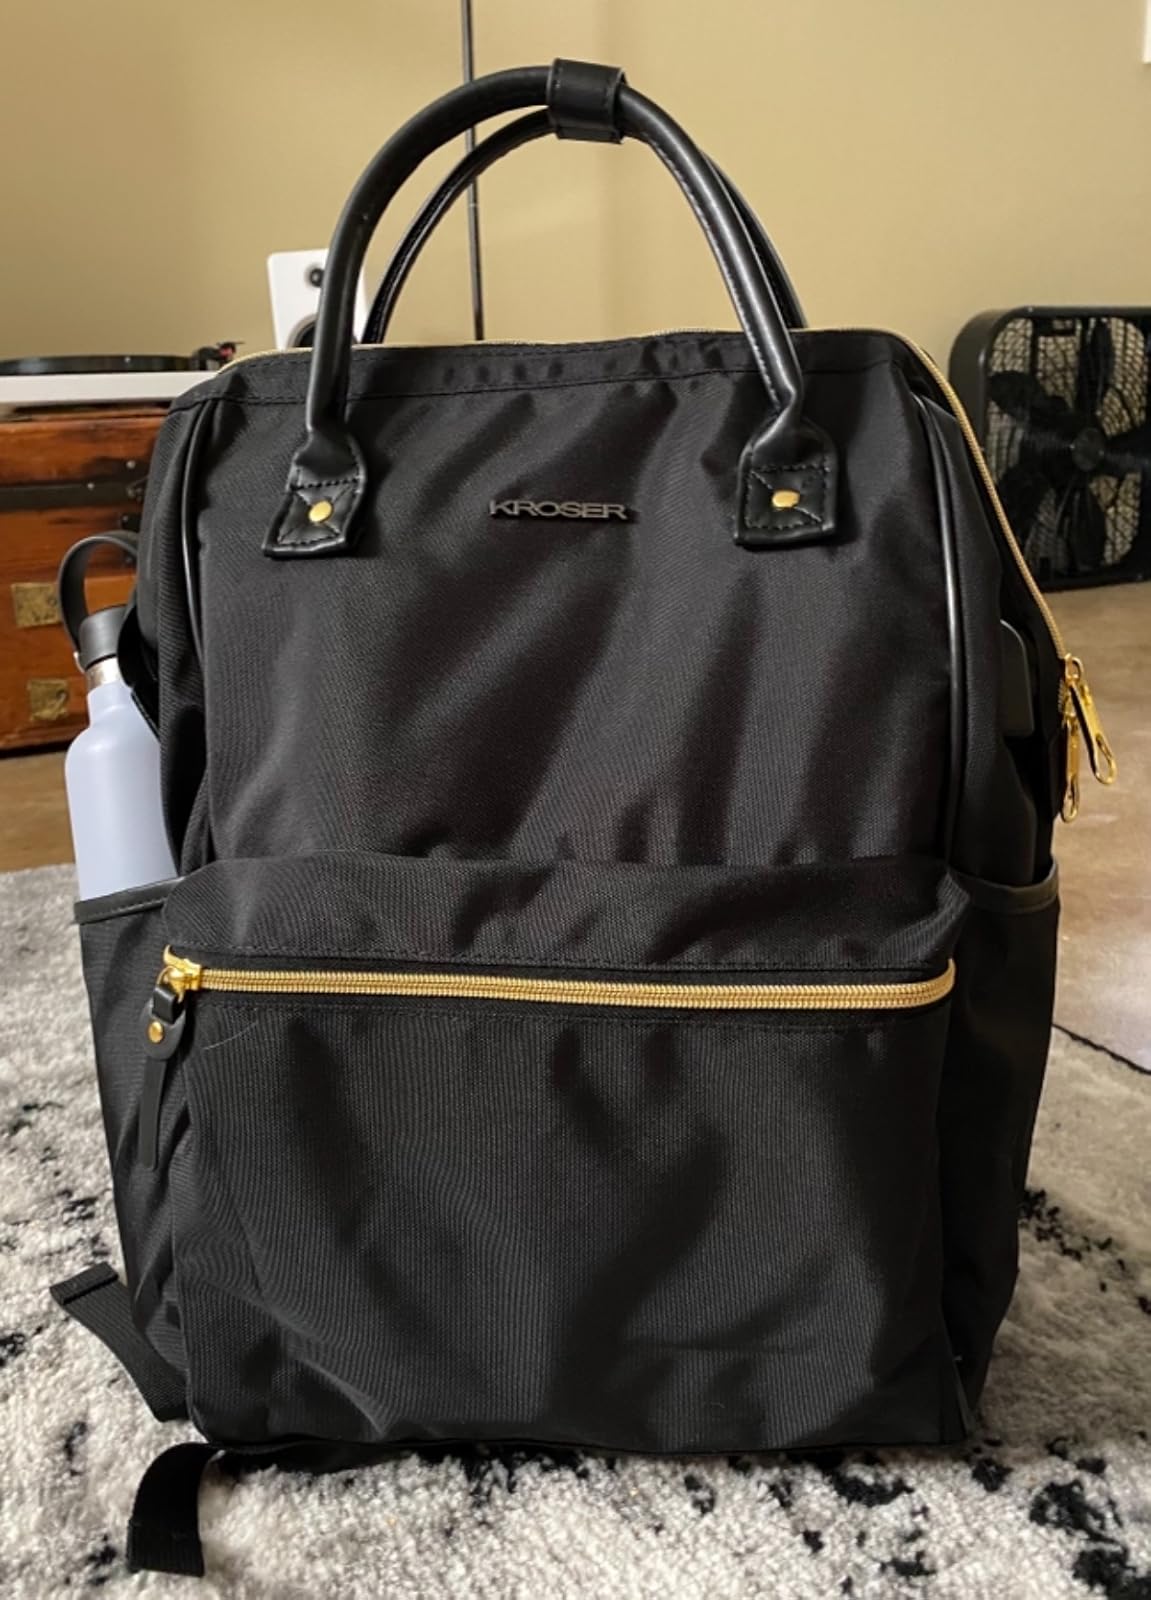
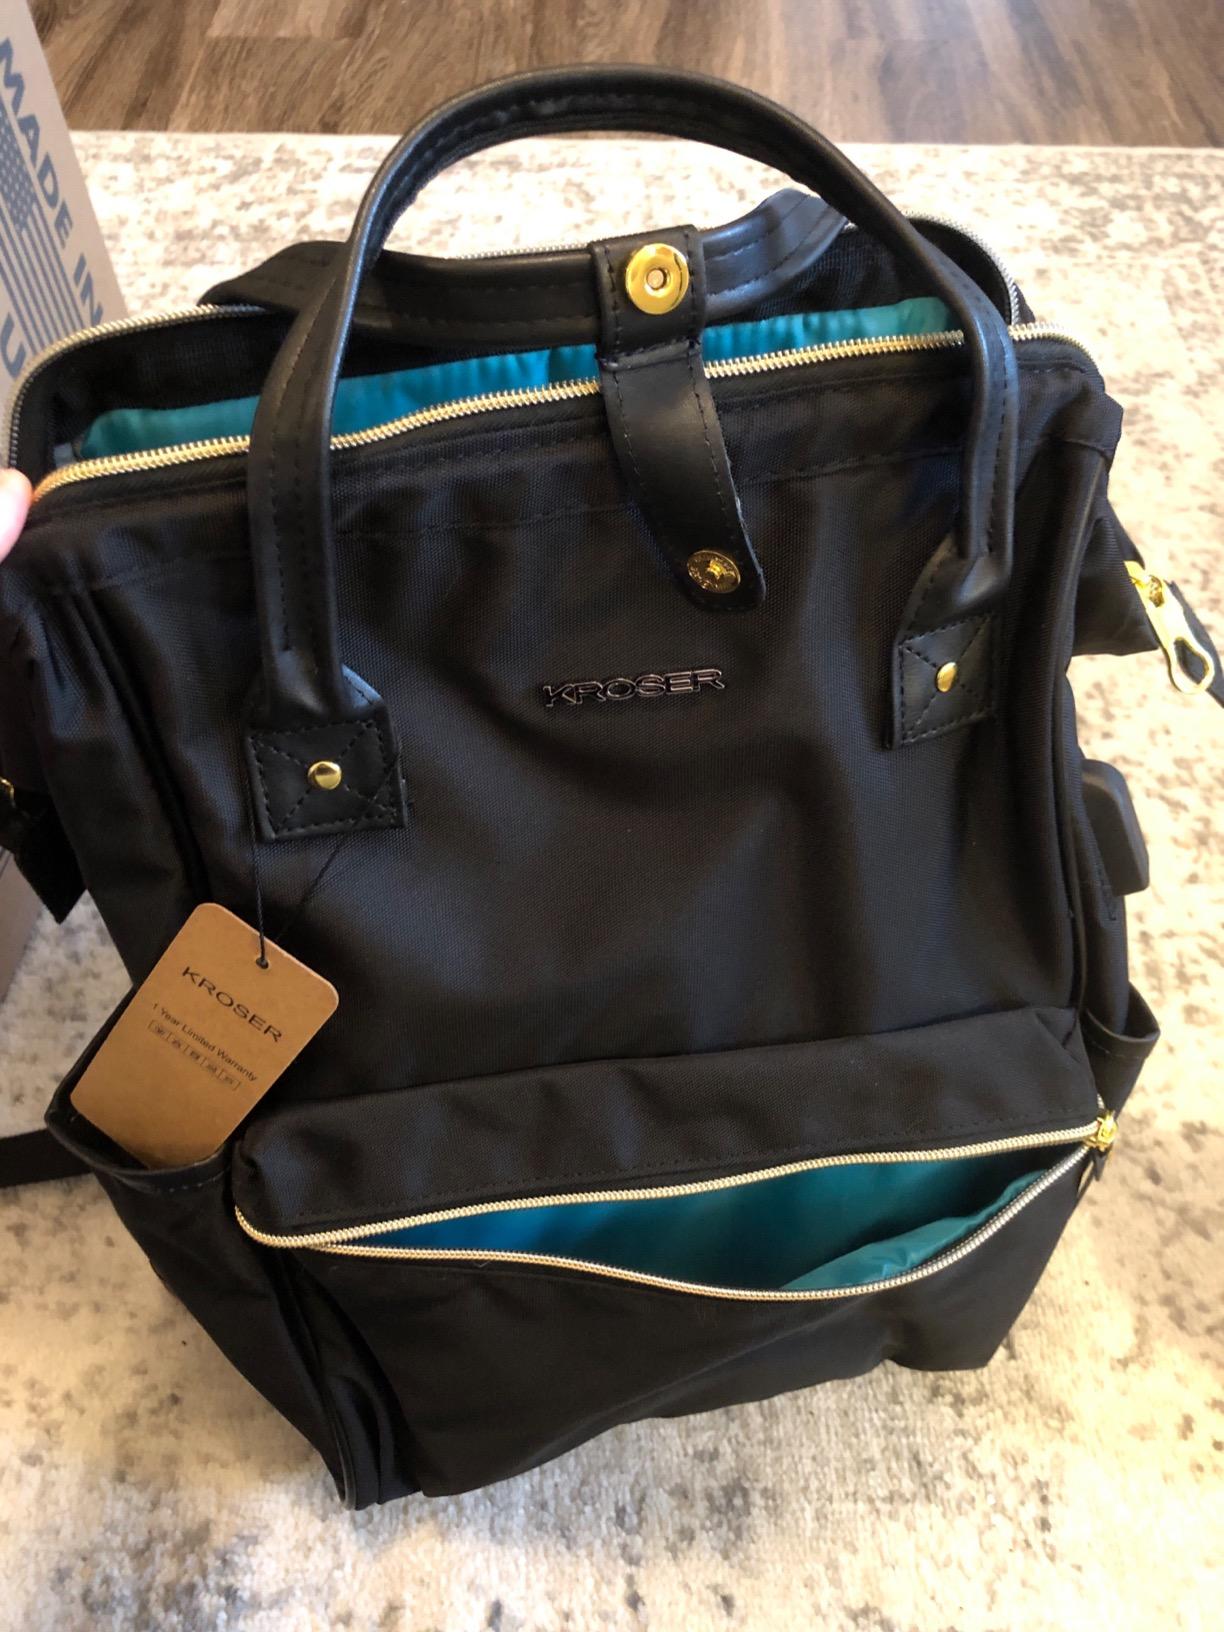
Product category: bag
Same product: yes